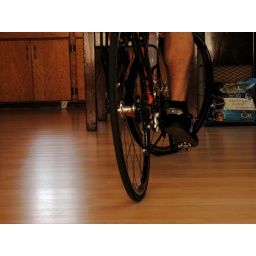
Testing the new brake pads on my road bike in the kitchen.